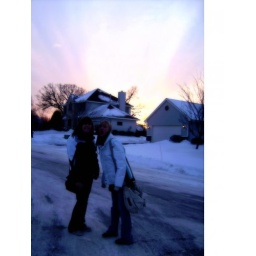
Kirsten and Becky standing in the street with beautiful skies behind them.